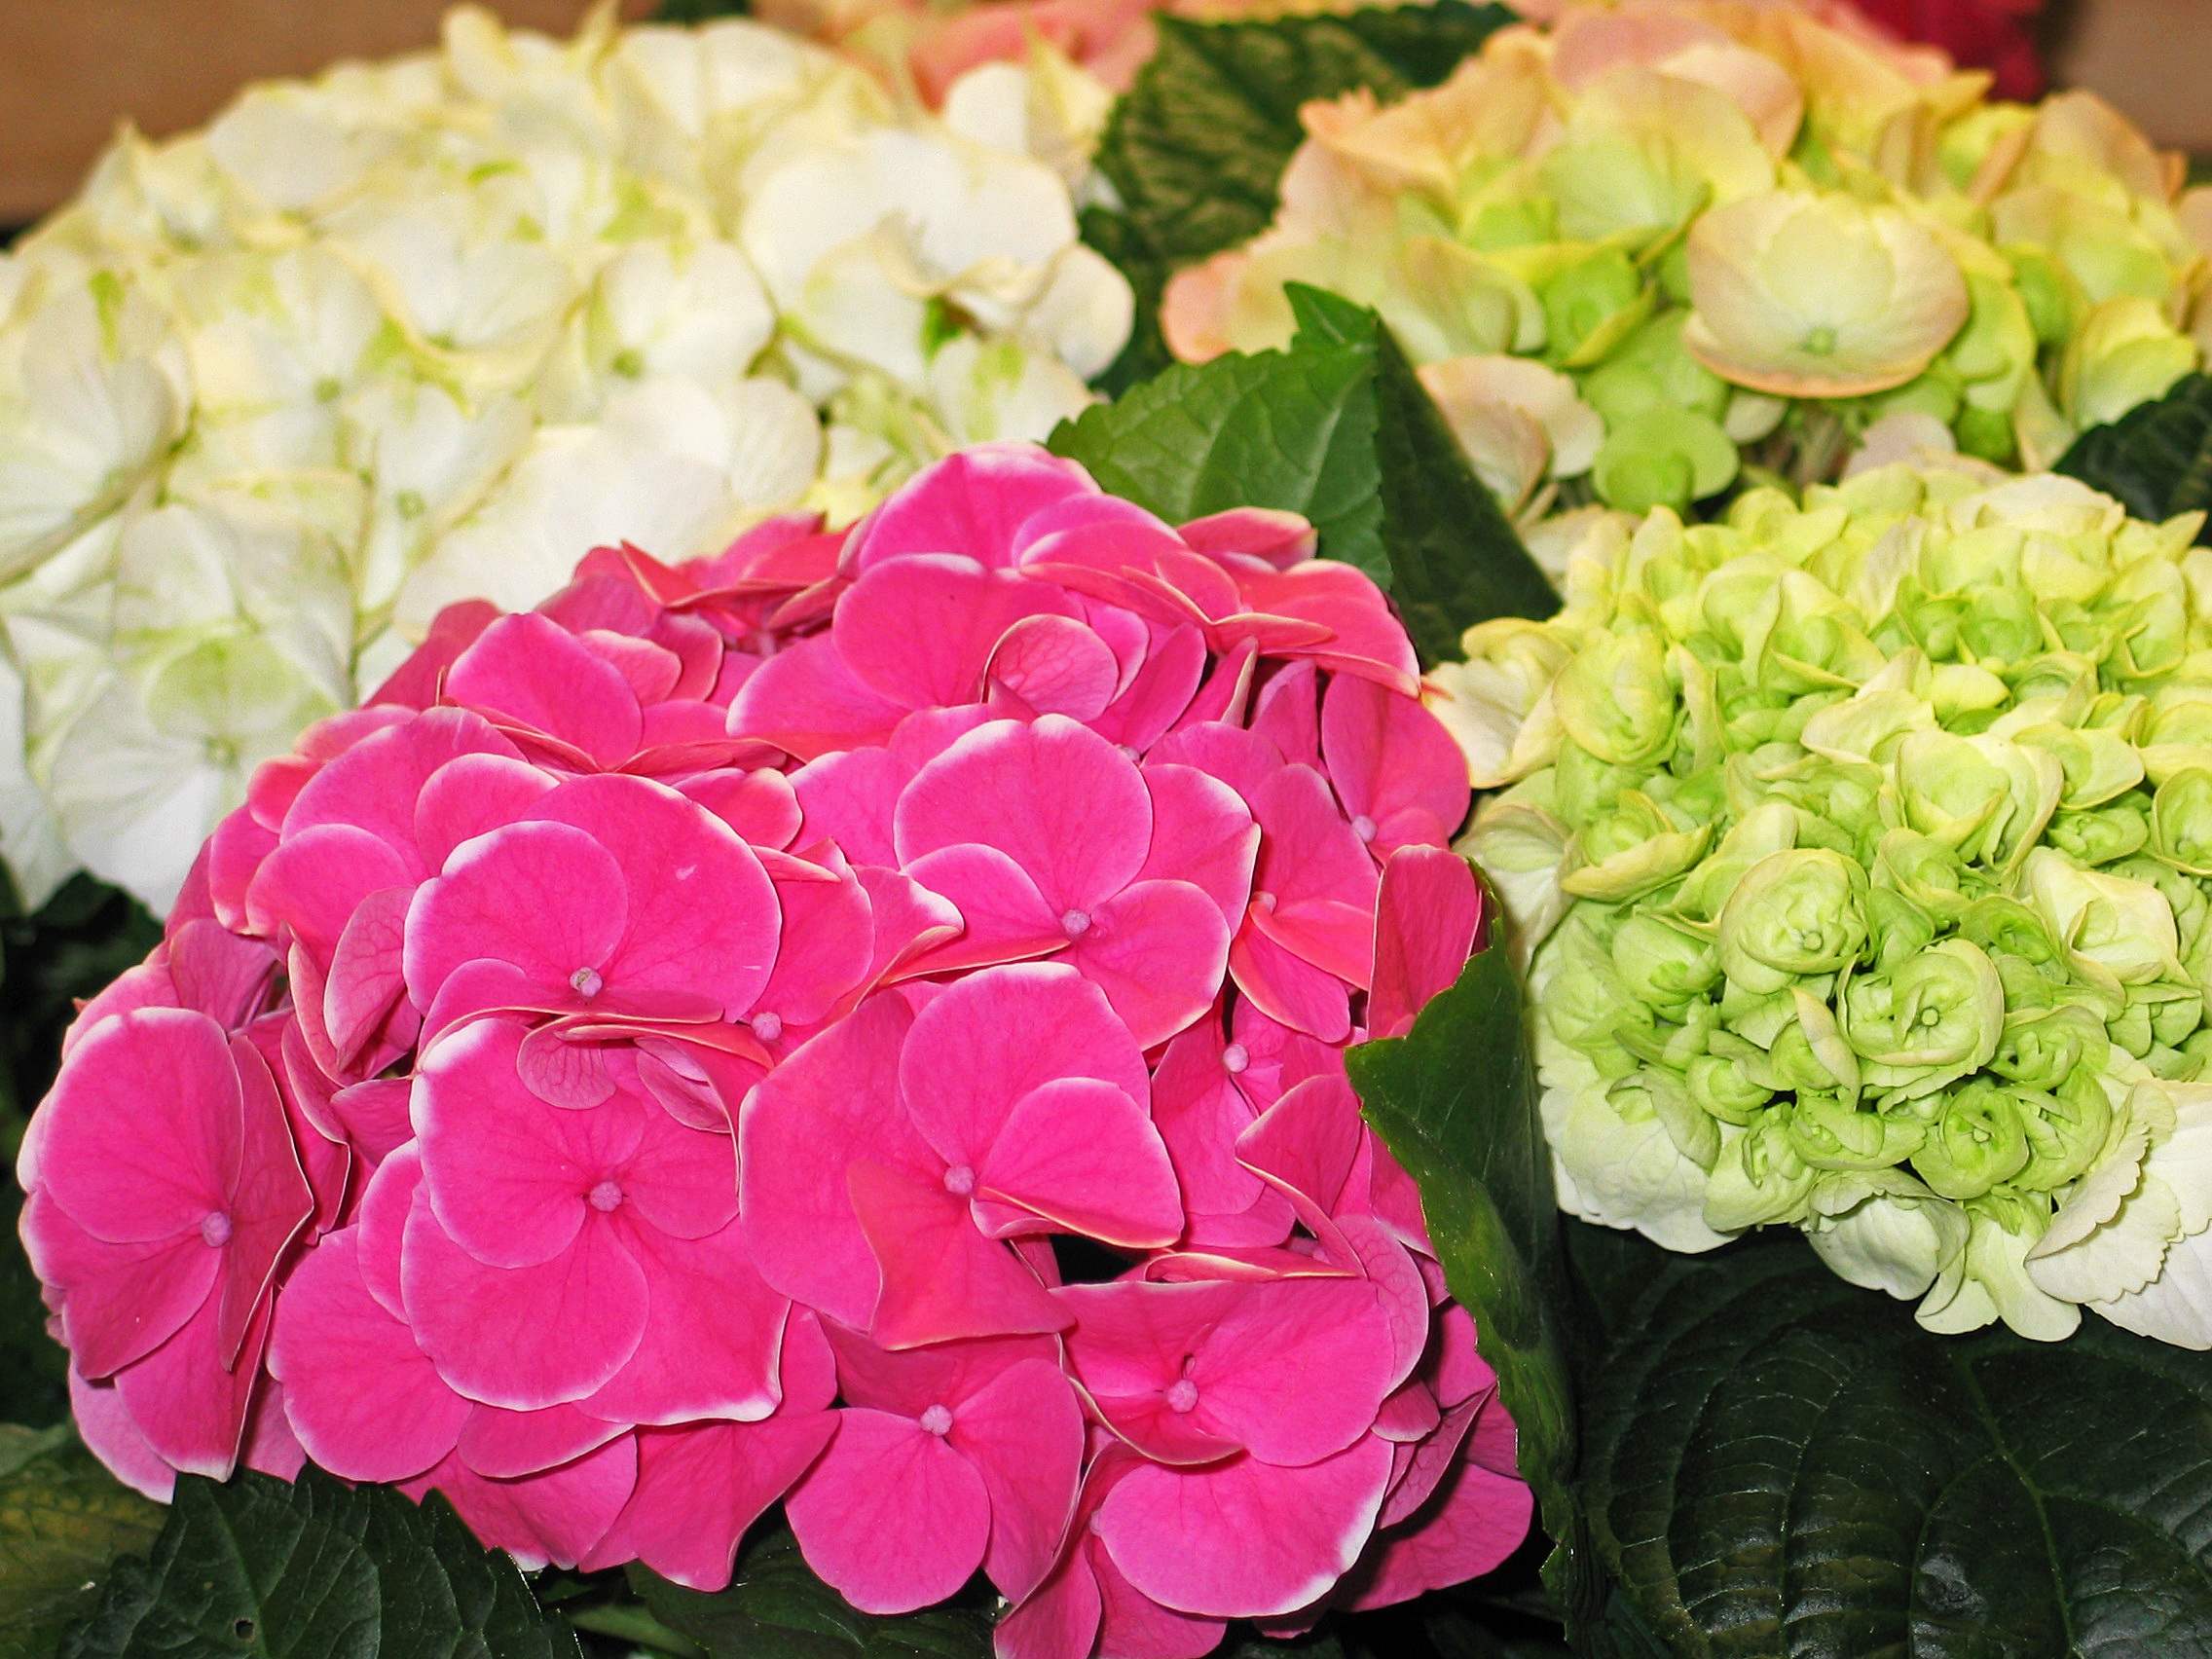
nature, plant, white, flower, petal, bush, green, park, garden, pink, hydrangea, flowers, arrangement, flower bed, bed, decorative, beautiful, floristry, hedge, flowering plant, trockenblume, flower bouquet, hydrangeaceae, cut flowers, floral design, cornales, annual plant, land plant, flower arranging